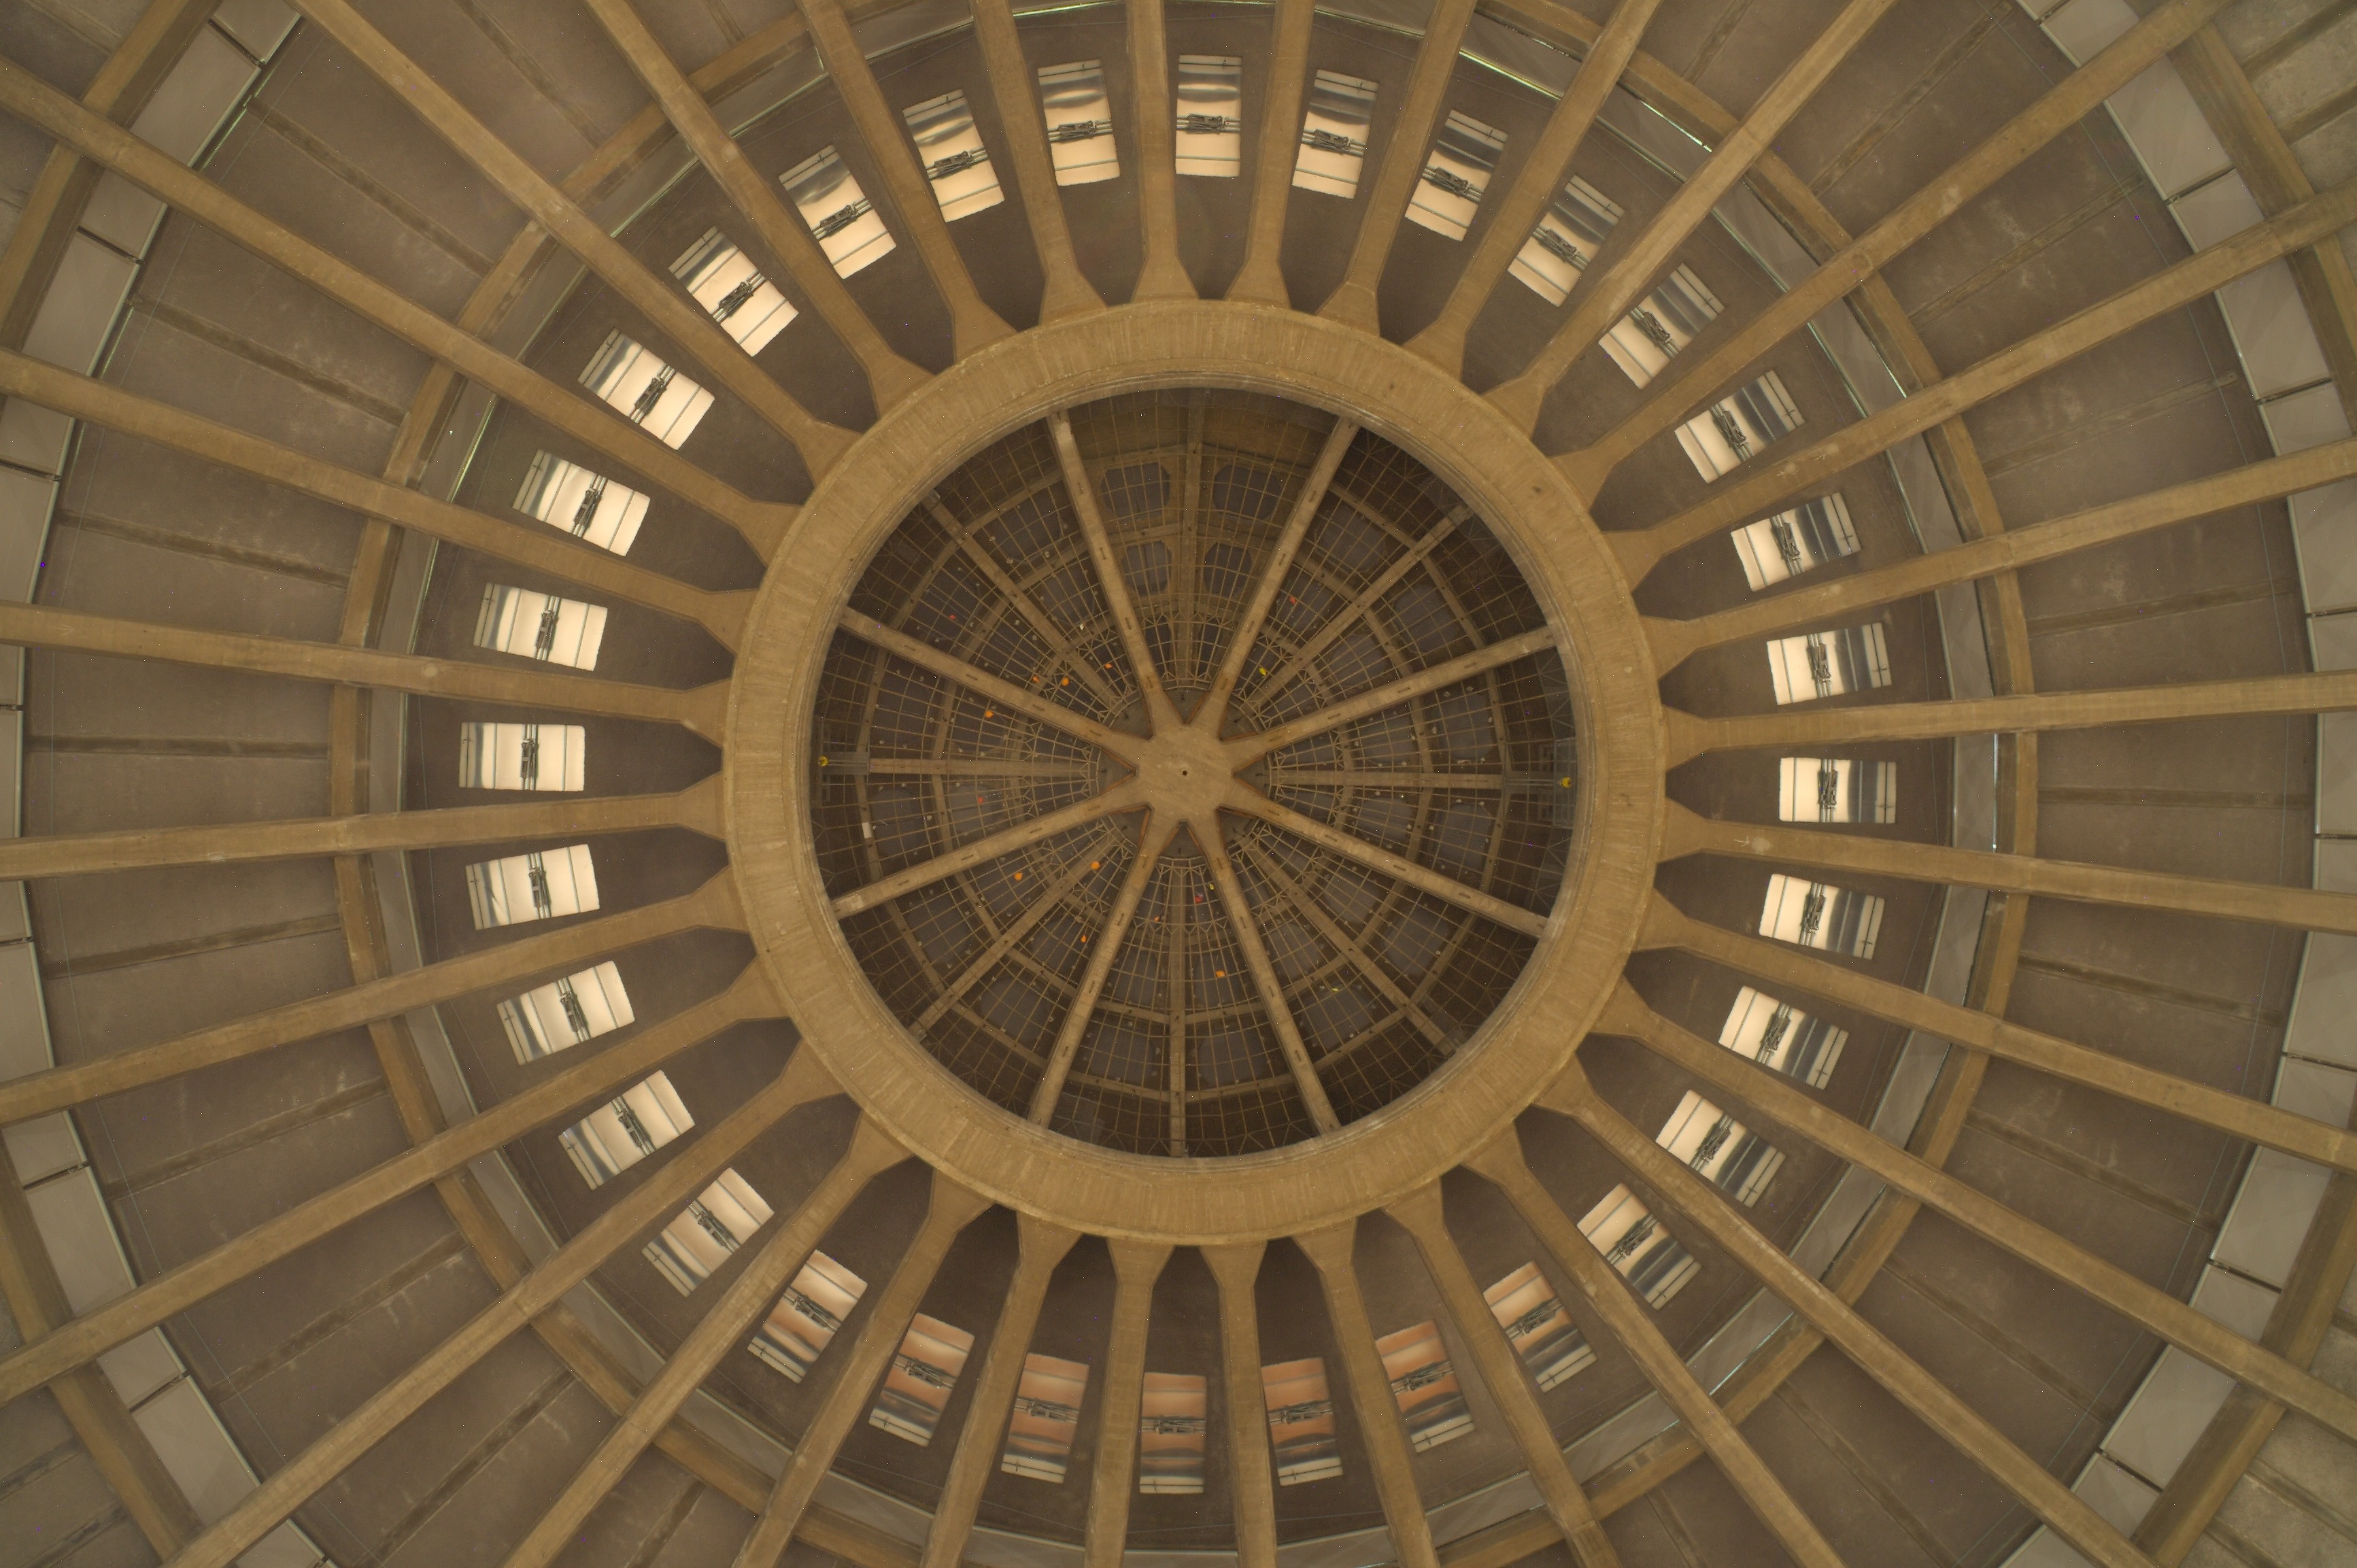
wood, spiral, building, ceiling, circle, inside, design, symmetry, poland, vault, tourist attraction, dome, wroc aw, daylighting, man made object, ancient history, century hall